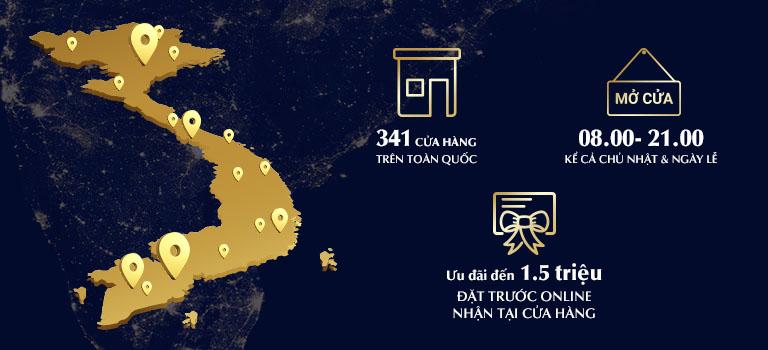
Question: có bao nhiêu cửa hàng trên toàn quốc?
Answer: có 341 cửa hàng trên toàn quốc